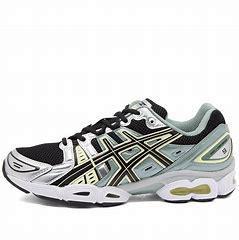
Brand: Asics
Model: Gel Nimbus 9